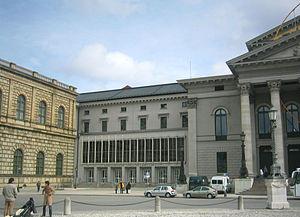
Le Bayerische Staatsschauspiel est un théâtre situé à Munich, en Bavière.
Ingmar Bergman [ˈɪŋːmar ˈbærjman] est un metteur en scène, scénariste et réalisateur suédois, né à Uppsala le 14 juillet 1918 et mort le 30 juillet 2007 sur l'île de Fårö.